Cortical reaction

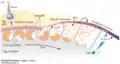
Cortical reaction in echinoderms (sea urchins). After sperm contact with egg, cortical granules release contents into perivitelline space, causing vitelline envelope to become the fertilization envelope.

In the well-studied sea urchin model system, the granule contents modify a protein coat on the outside of the plasma membrane (the vitelline layer) so that it is released from the membrane. The released cortical granule proteins exert a colloid osmotic pressure causing water to enter the space between the plasma membrane and the vitelline layer, and the vitelline layer expands away from the egg surface. This is easily visible through a microscope and is known as "elevation of the fertilization envelope". Some of the former granule contents adhere to the fertilization envelope, and it is extensively modified and cross-linked. As the fertilization envelope elevates, non-fertilizing sperm are lifted away from the egg plasma membrane, and as they are not able to pass through the fertilization envelope, they are prevented from entering the egg. Therefore, the cortical reaction prevents polyspermic fertilization, a lethal event. Another cortical granule component, polysaccharide-rich hyalin, remains adherent to the outer surface of the plasma membrane, and becomes part of the hyaline layer.